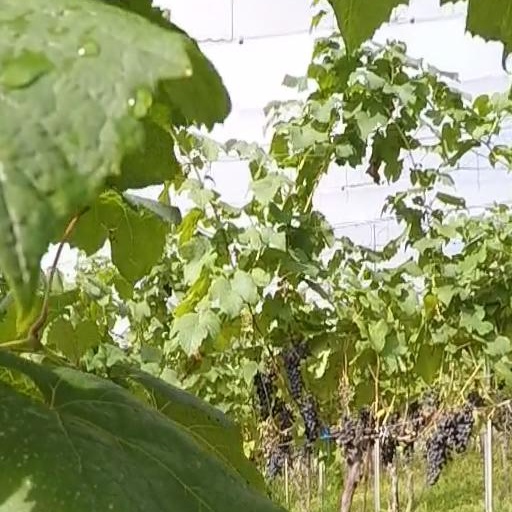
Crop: grape